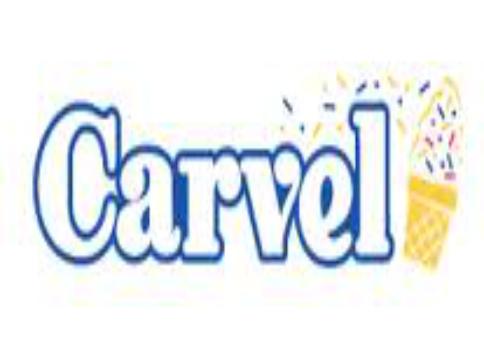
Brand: Carvel Ice Cream
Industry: Food